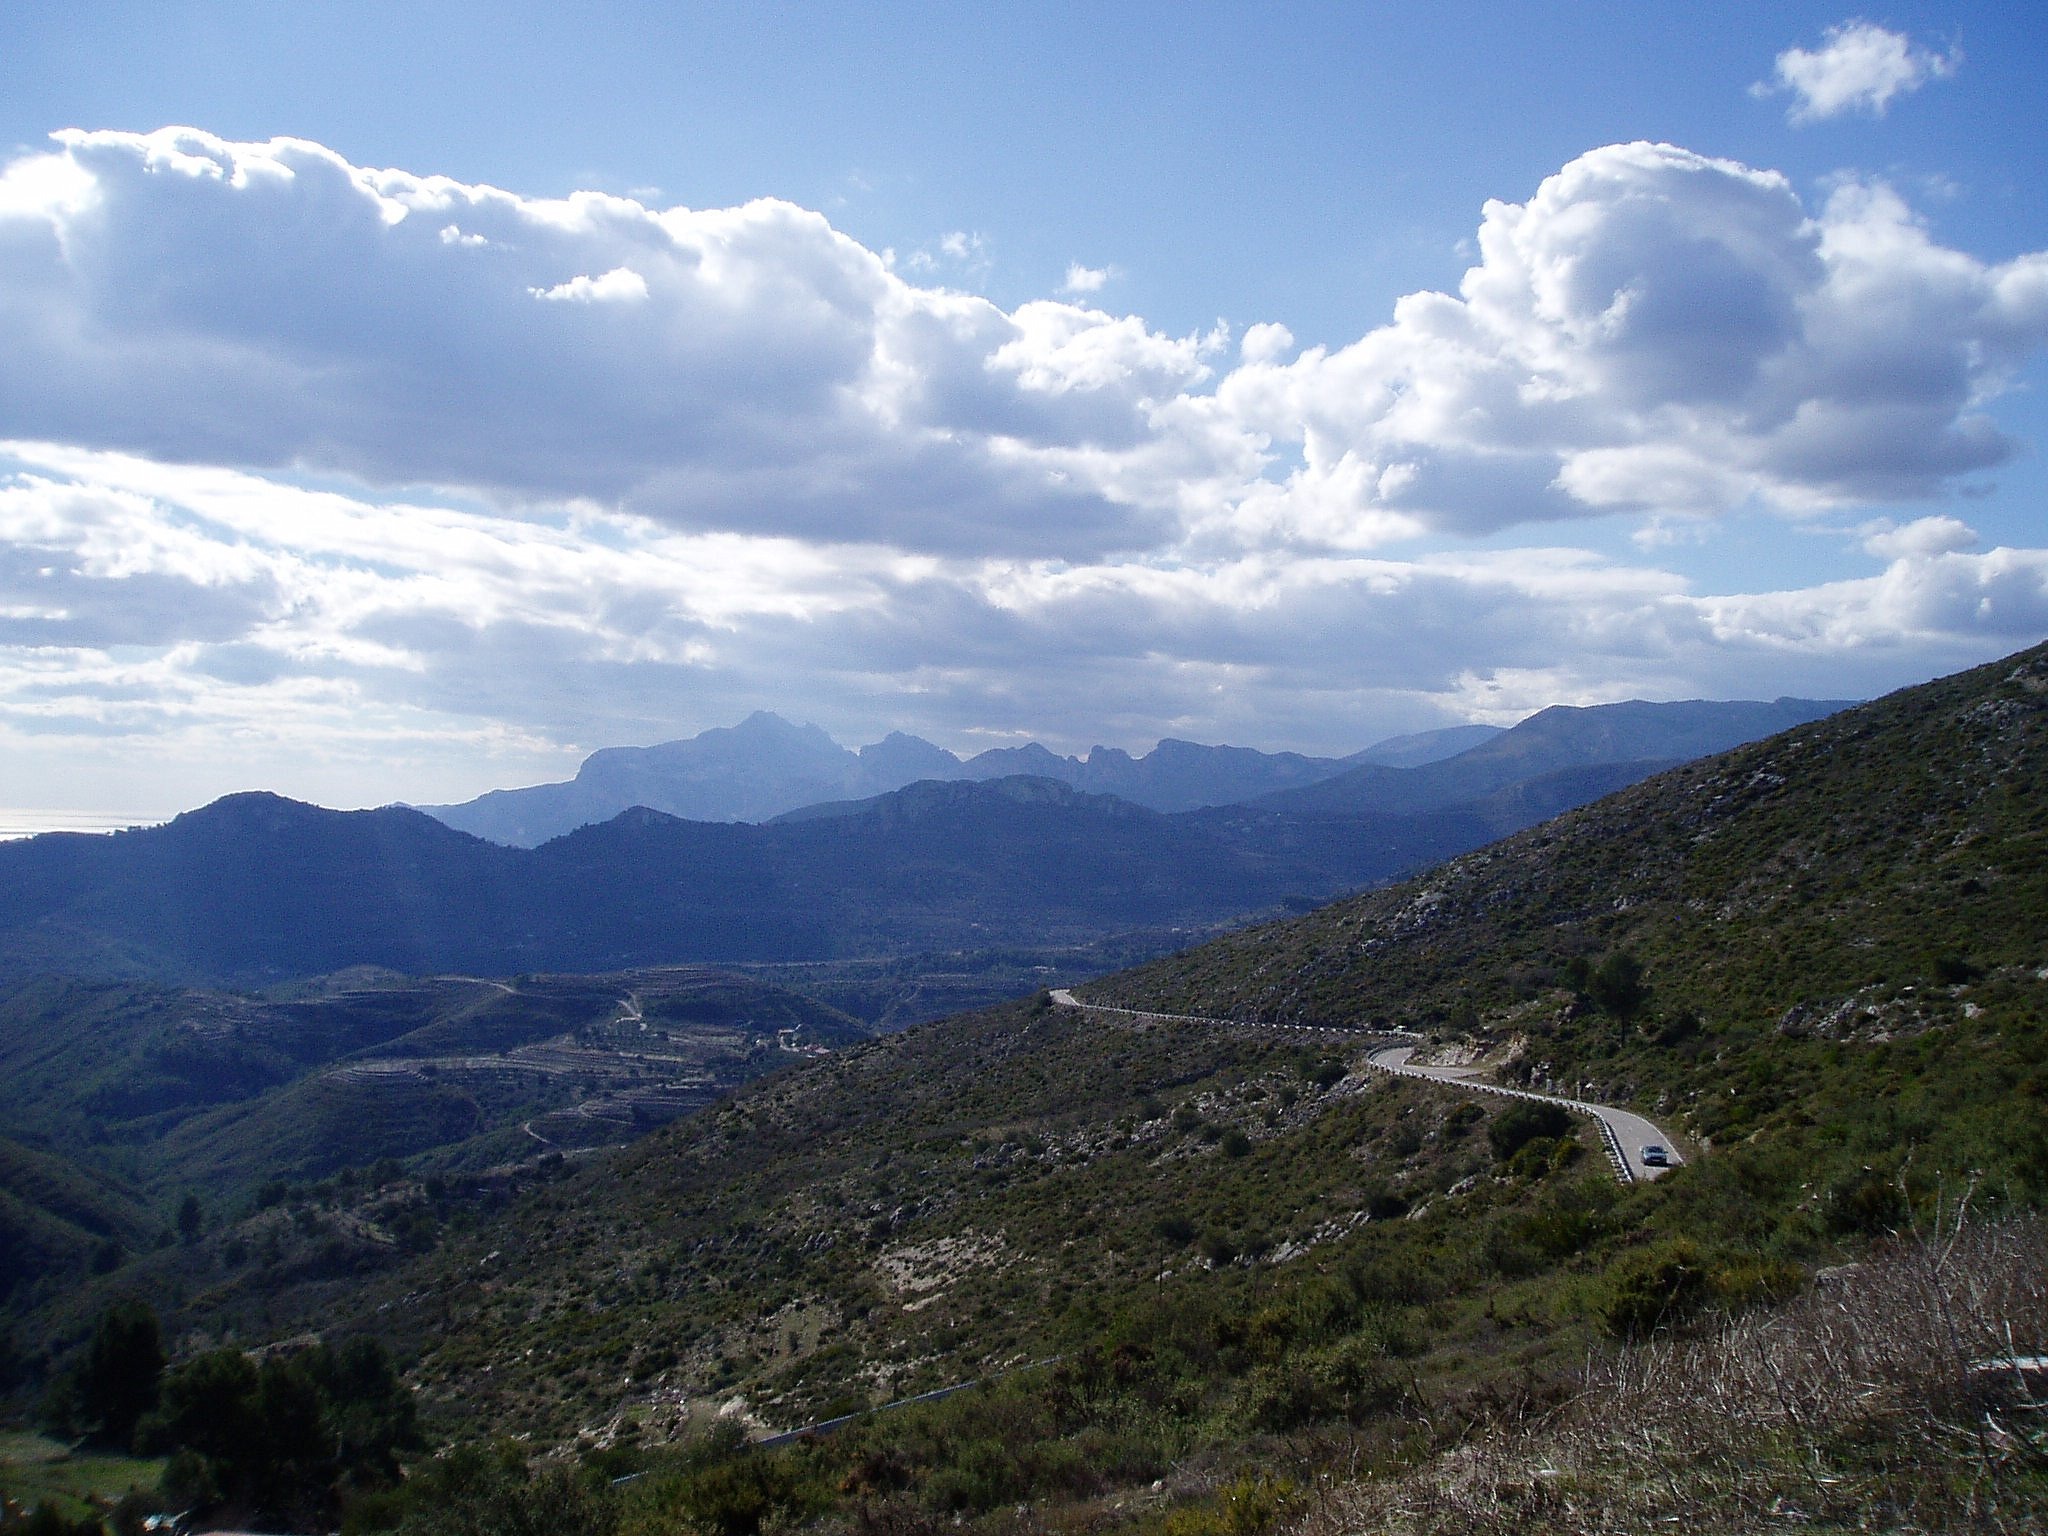
landscape, walking, mountain, cloud, sky, meadow, hill, adventure, view, valley, mountain range, blue, highland, ridge, mountain road, skies, clouds, mountains, alps, plateau, vista, fell, loch, landform, mountain pass, geographical feature, mountainous landforms, spanish mountain road